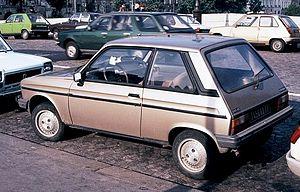
La Citroën LN, qui est le premier modèle issu de l'absorption du constructeur automobile Citroën par Peugeot, a été lancée en août 1976.